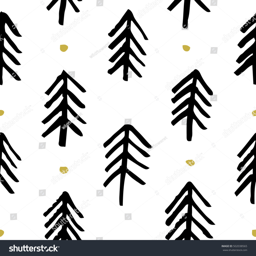
the seamless pattern with hand drawn trees .